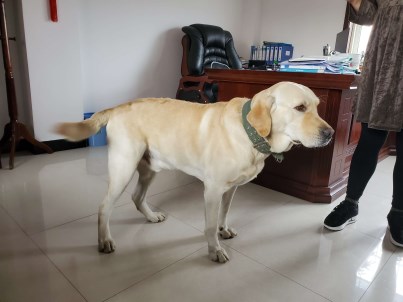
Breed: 3580-n000122-Labrador_retriever